Grammy Award for Best Rap Performance

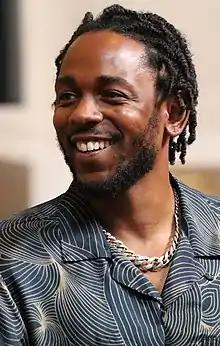
"Not Like Us" by Kendrick Lamar is the most recent recipient

The Grammy Award for Best Rap Performance is an honor presented to recording artists for quality rap performances. It was first presented at the 31st Annual Grammy Awards in 1989 and again at the 32nd Annual Grammy Awards in 1990, after which point the award was split into two categories: Best Rap Solo Performance and Best Rap Performance by a Duo or Group. These two categories were combined again in 2012 as a result of a restructure of Grammy categories, and the reinstated Award for Best Rap Performance was presented at the 54th Grammy Awards in 2012. The restructuring was the consequence of the Recording Academy's wish to decrease the number of categories and awards and to eliminate distinctions between solo and duo or group performances.